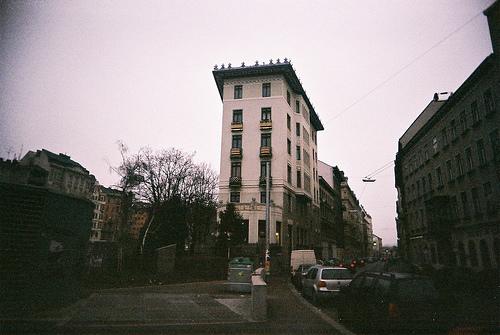
Weather: rain or strom